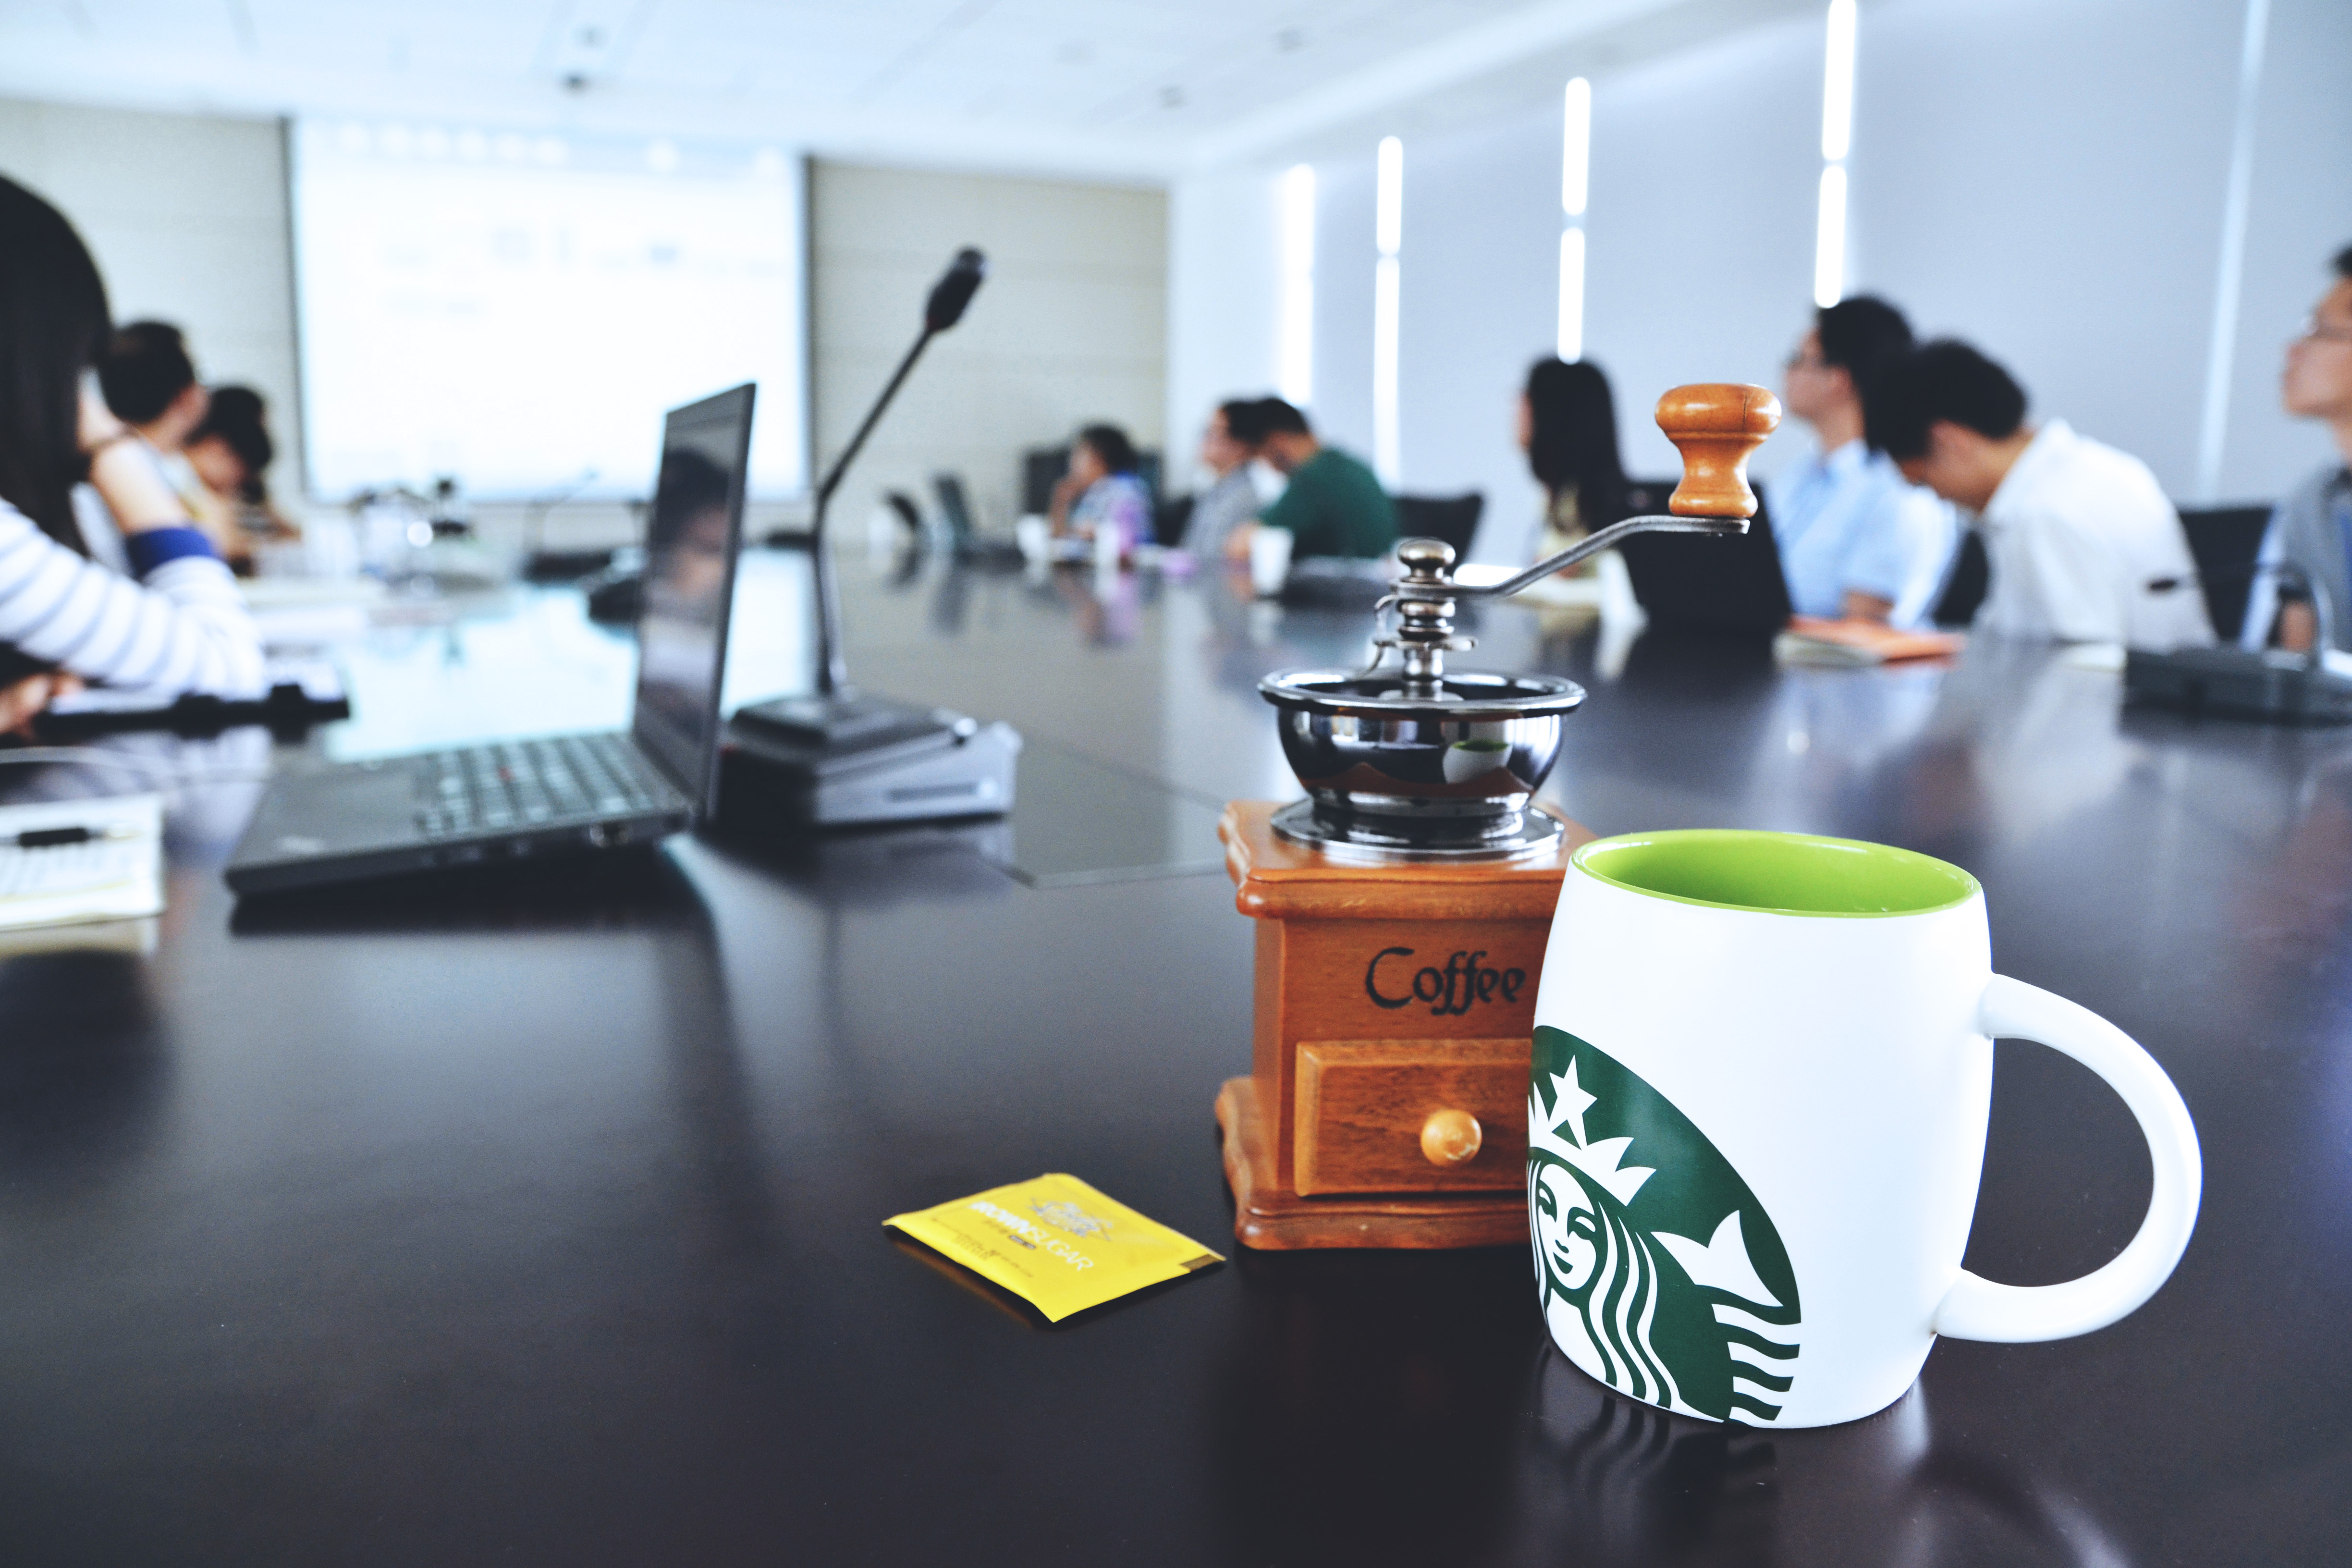
product, table, office, design, cup, job, furniture, tableware, drinkware, building, drink